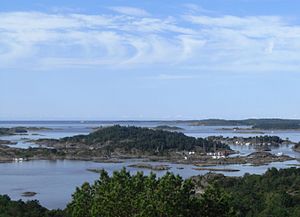
Grimstad / Kommunens øer
Grimstad er en by og kystkommune i Agder fylke i Norge. Kommunen grænser til Arendal i øst, Froland og Birkenes i nord og Lillesand i vest. 1. januar 1971 blev Fjære kommune og Landvik kommune indlemmet i Grimstad ved en kommunesammenlægning, og folketallet øgedes fra 2 788 til 11 764.